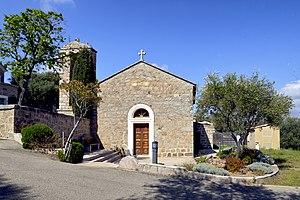
Serra-di-Ferro est une commune française située dans la circonscription départementale de la Corse-du-Sud et le territoire de la collectivité de Corse.